Roberto Maehler

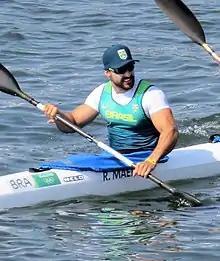
Maehler at the 2016 Summer Olympics

Roberto Maehler (born 25 January 1985) is a Brazilian canoeist. He competed in the men's K-4 1000 metres event at the 2016 Summer Olympics.